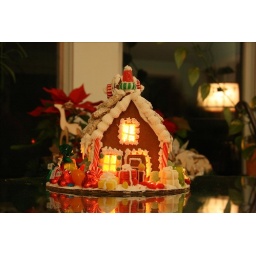
Gingerbread house some friends brought over for New Years Eve. We just lit the candle in it.